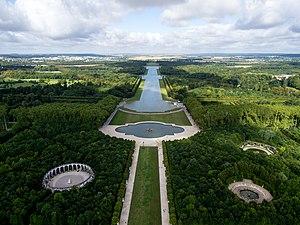
Vue aérienne de la perspective formée par le Tapis vert (ou allée Royale), le bassin d'Apollon et le Grand Canal dans les jardins du château de Versailles (France}. On aperçoit à gauche le bosquet et la colonnade de Mansart et à droite le bosquet et bassin des Dômes et ceux de l'Encelade.